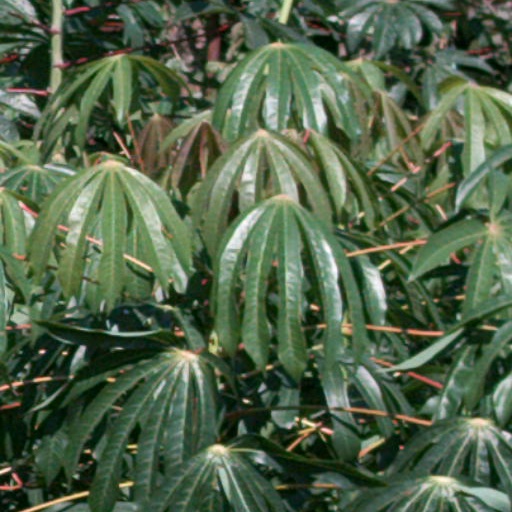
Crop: cassava